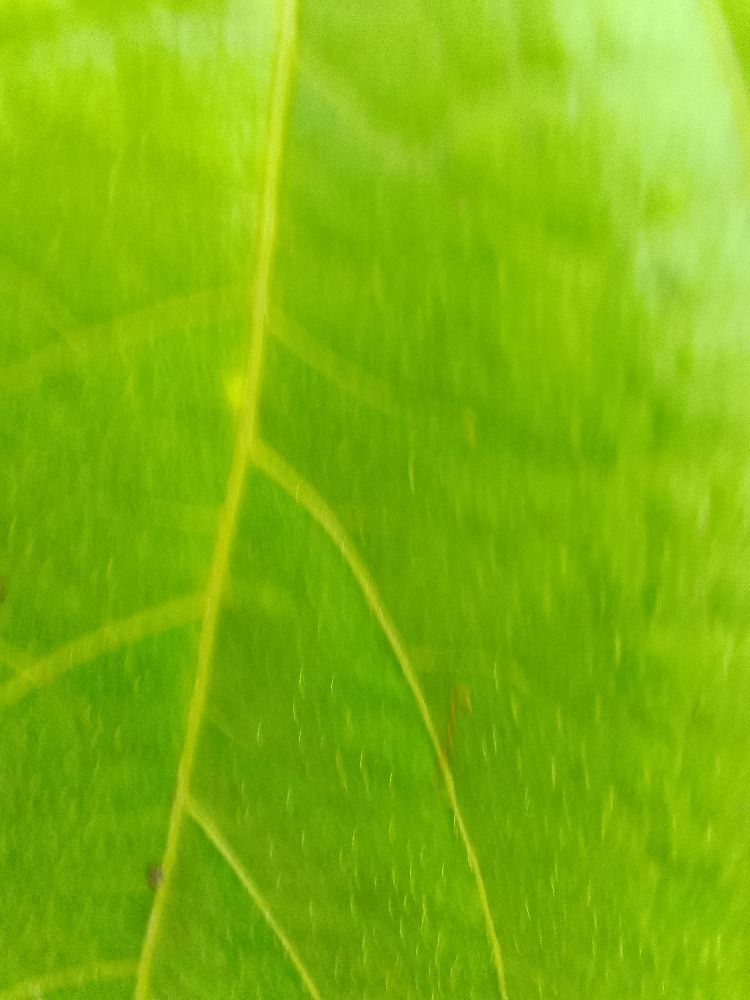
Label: healthy